Yitzchak Isaac Sher

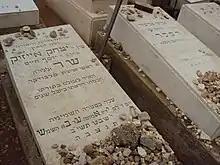
Rabbi Sher's grave

Shortly before the outbreak of World War II, Rabbi Sher, who was in poor health, had gone to a spa in Switzerland, and was therefore spared from the Nazi killings that left thousands murdered in Kaunas and Slabodka, including Rabbi Grodzinski and the students of the yeshiva. During the war, he moved to Jerusalem, where the Chevron Yeshiva had since moved to.